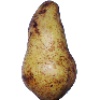
Label: pear_abate